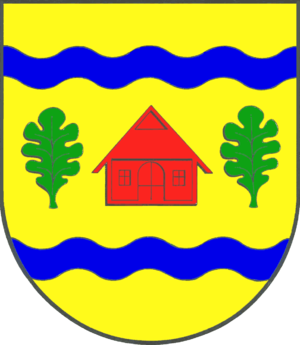
Klein Bennebek est une municipalité allemande située dans le land du Schleswig-Holstein et dans l'arrondissement de Schleswig-Flensbourg. En 2015, sa population est de 531 habitants.